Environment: real
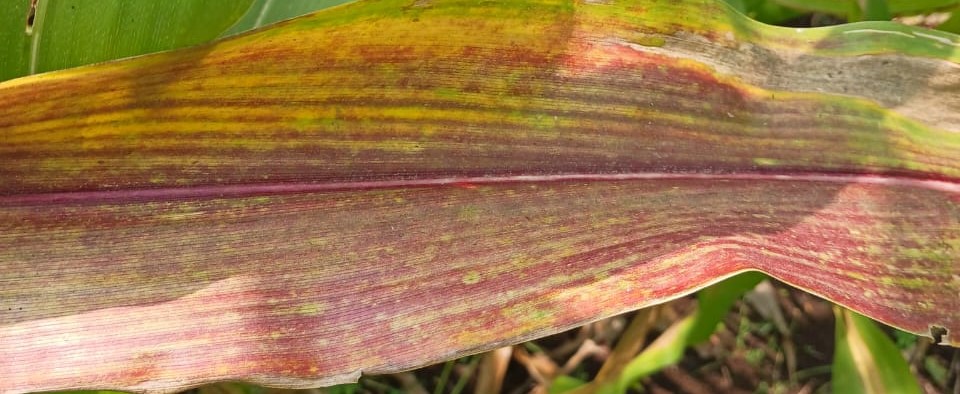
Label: phosphorus_deficiency